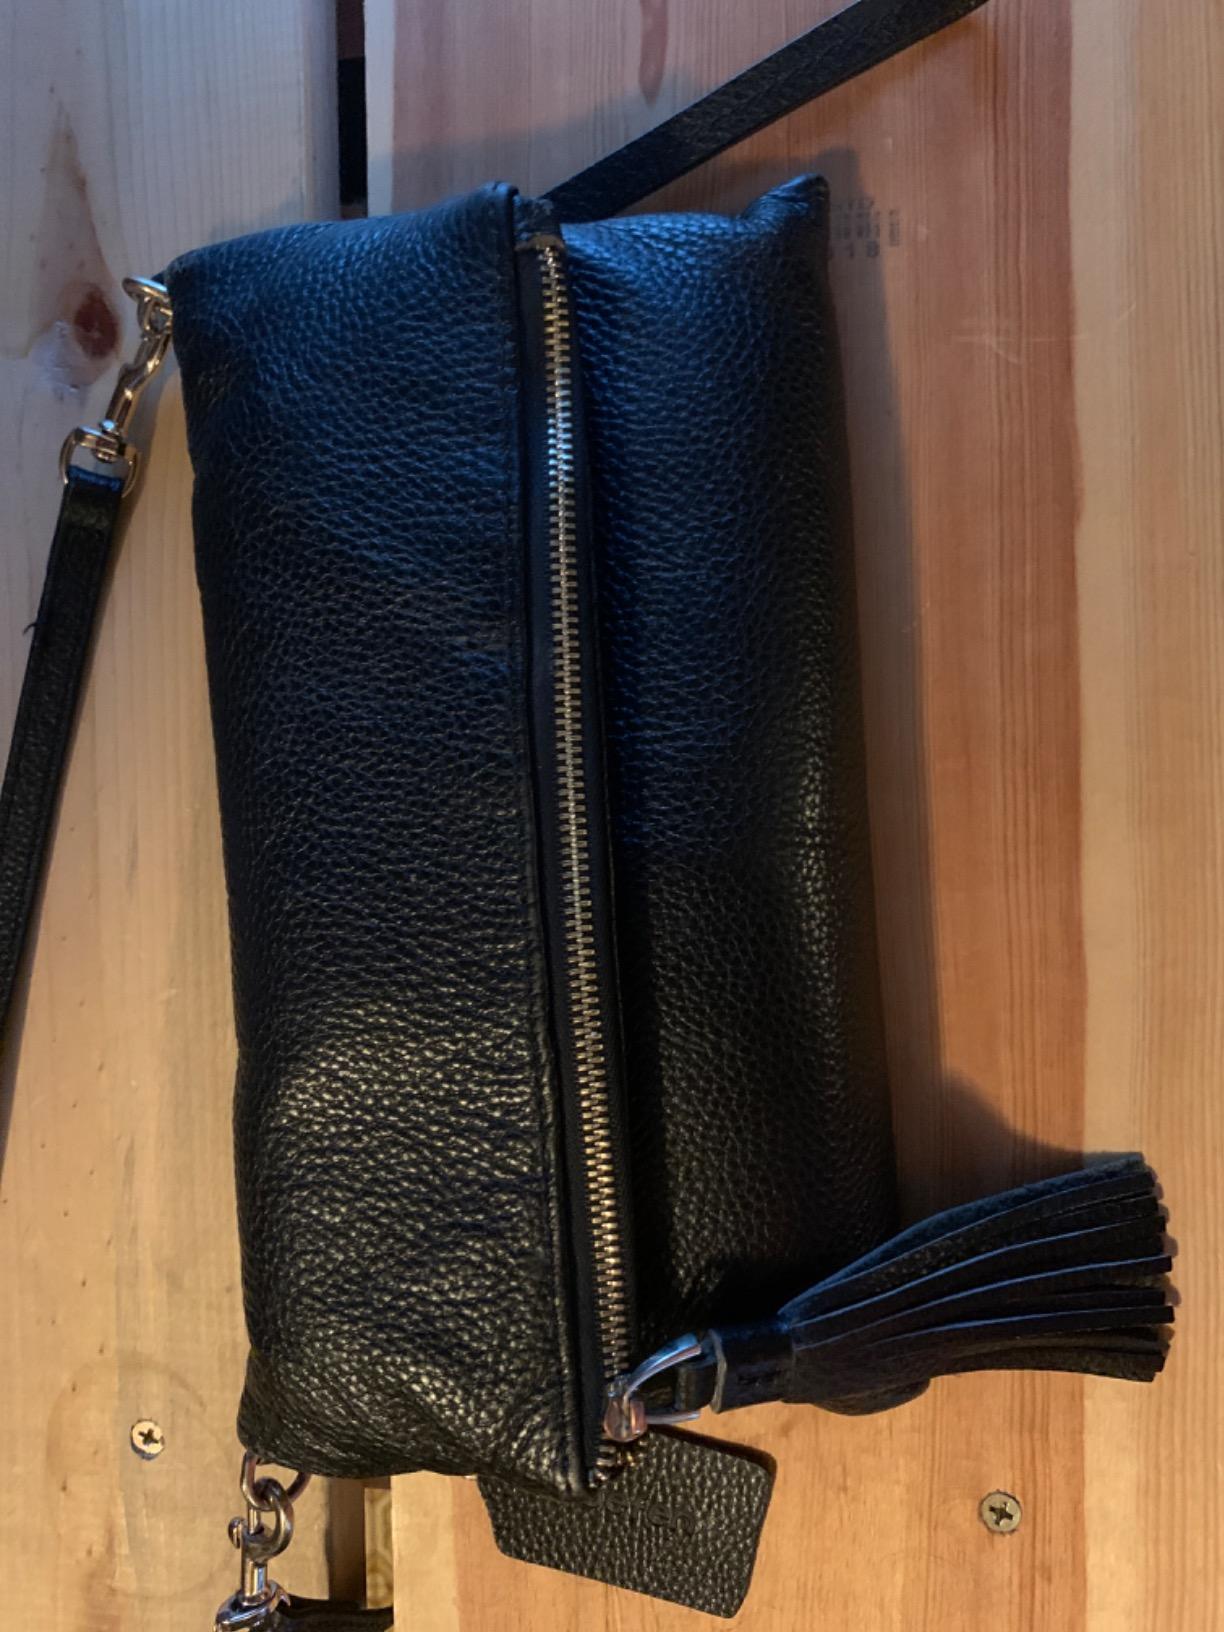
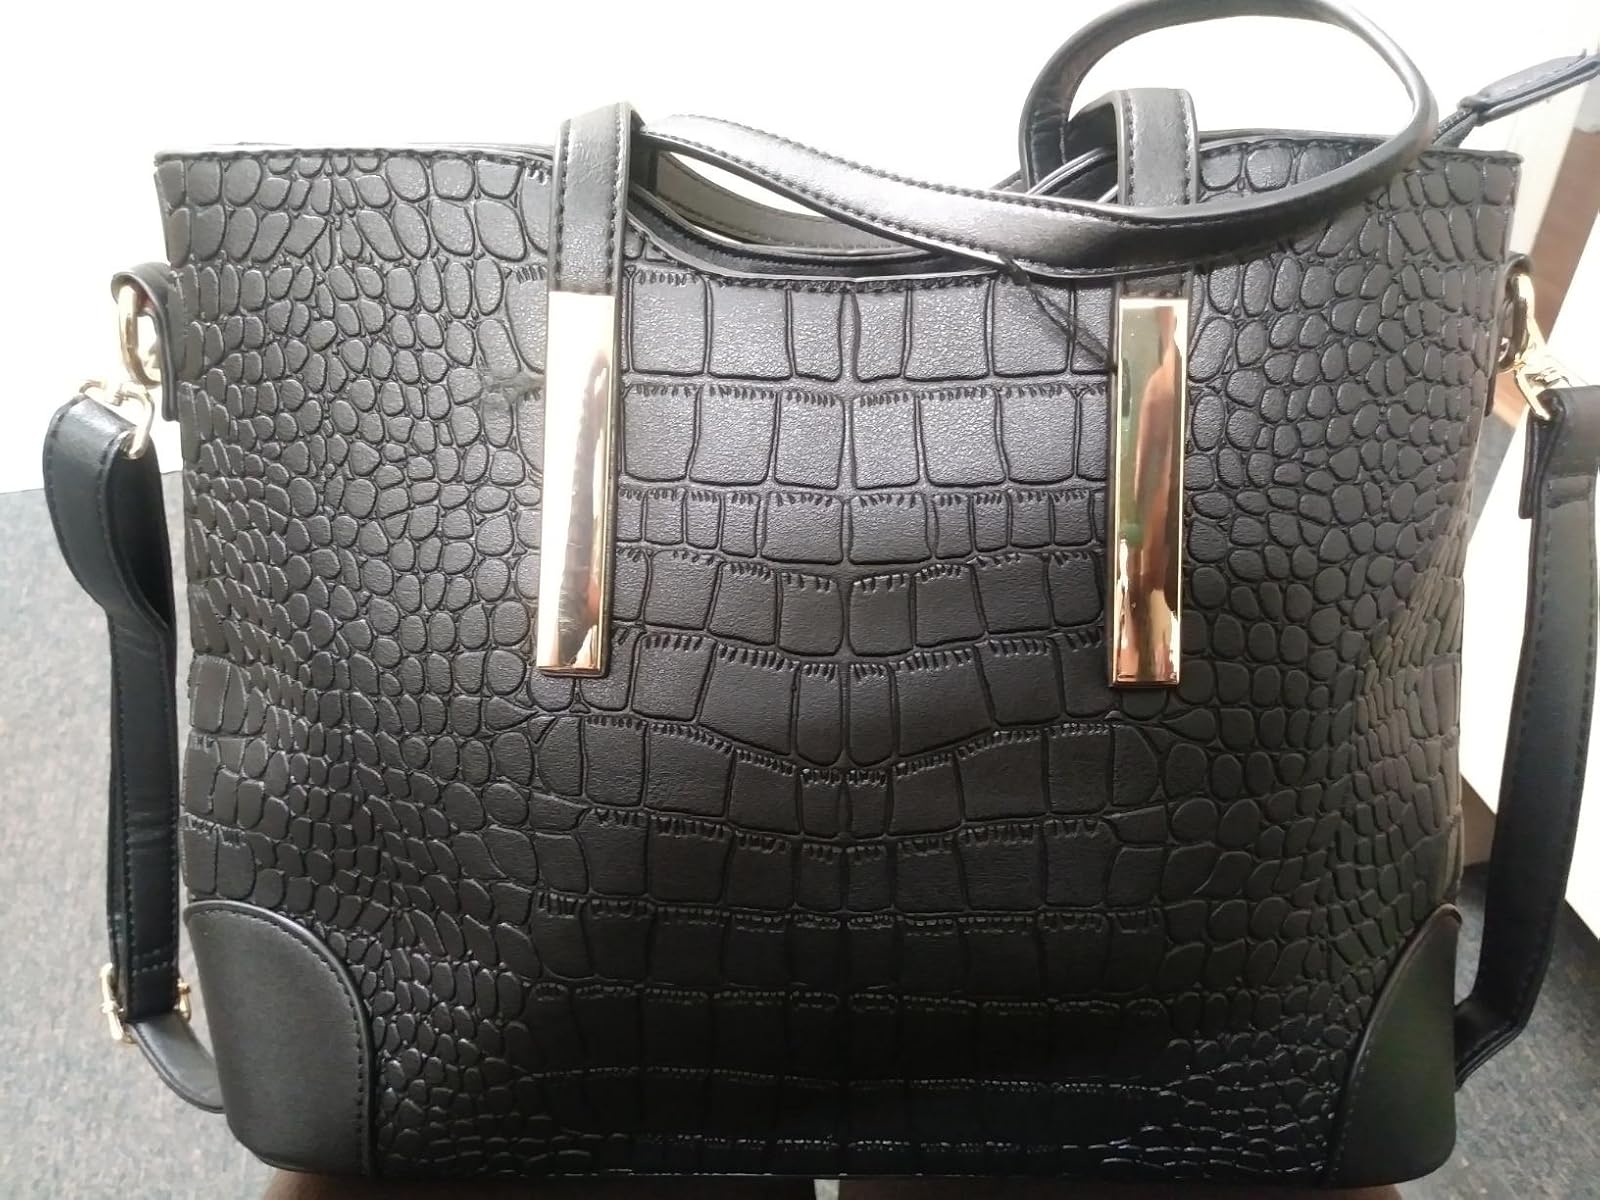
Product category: accessories_handbag
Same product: no